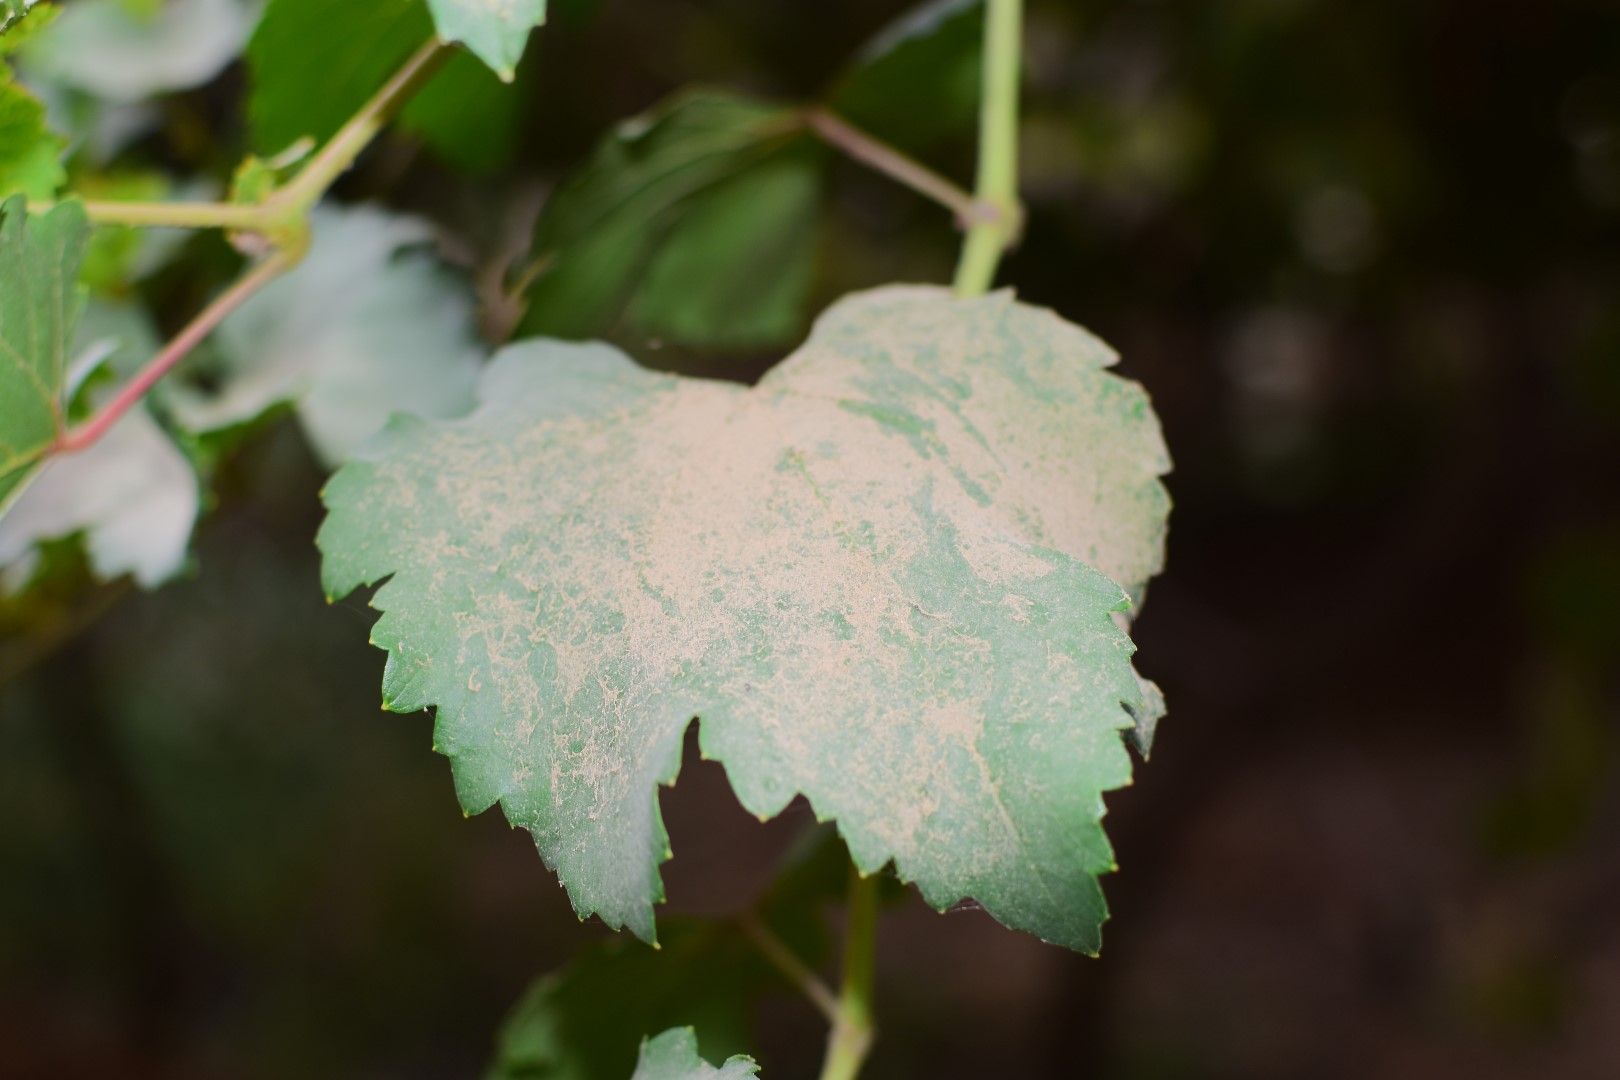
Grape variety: Kamali